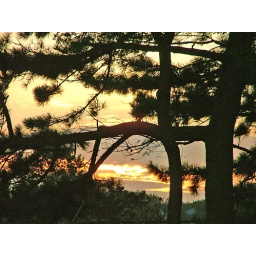
sunset in a pine tree